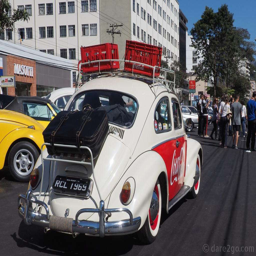
automobile model with a fancy design , complete with crates on the roof .